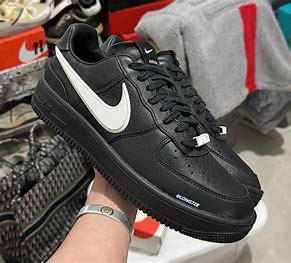
Brand: Nike
Model: Air Force